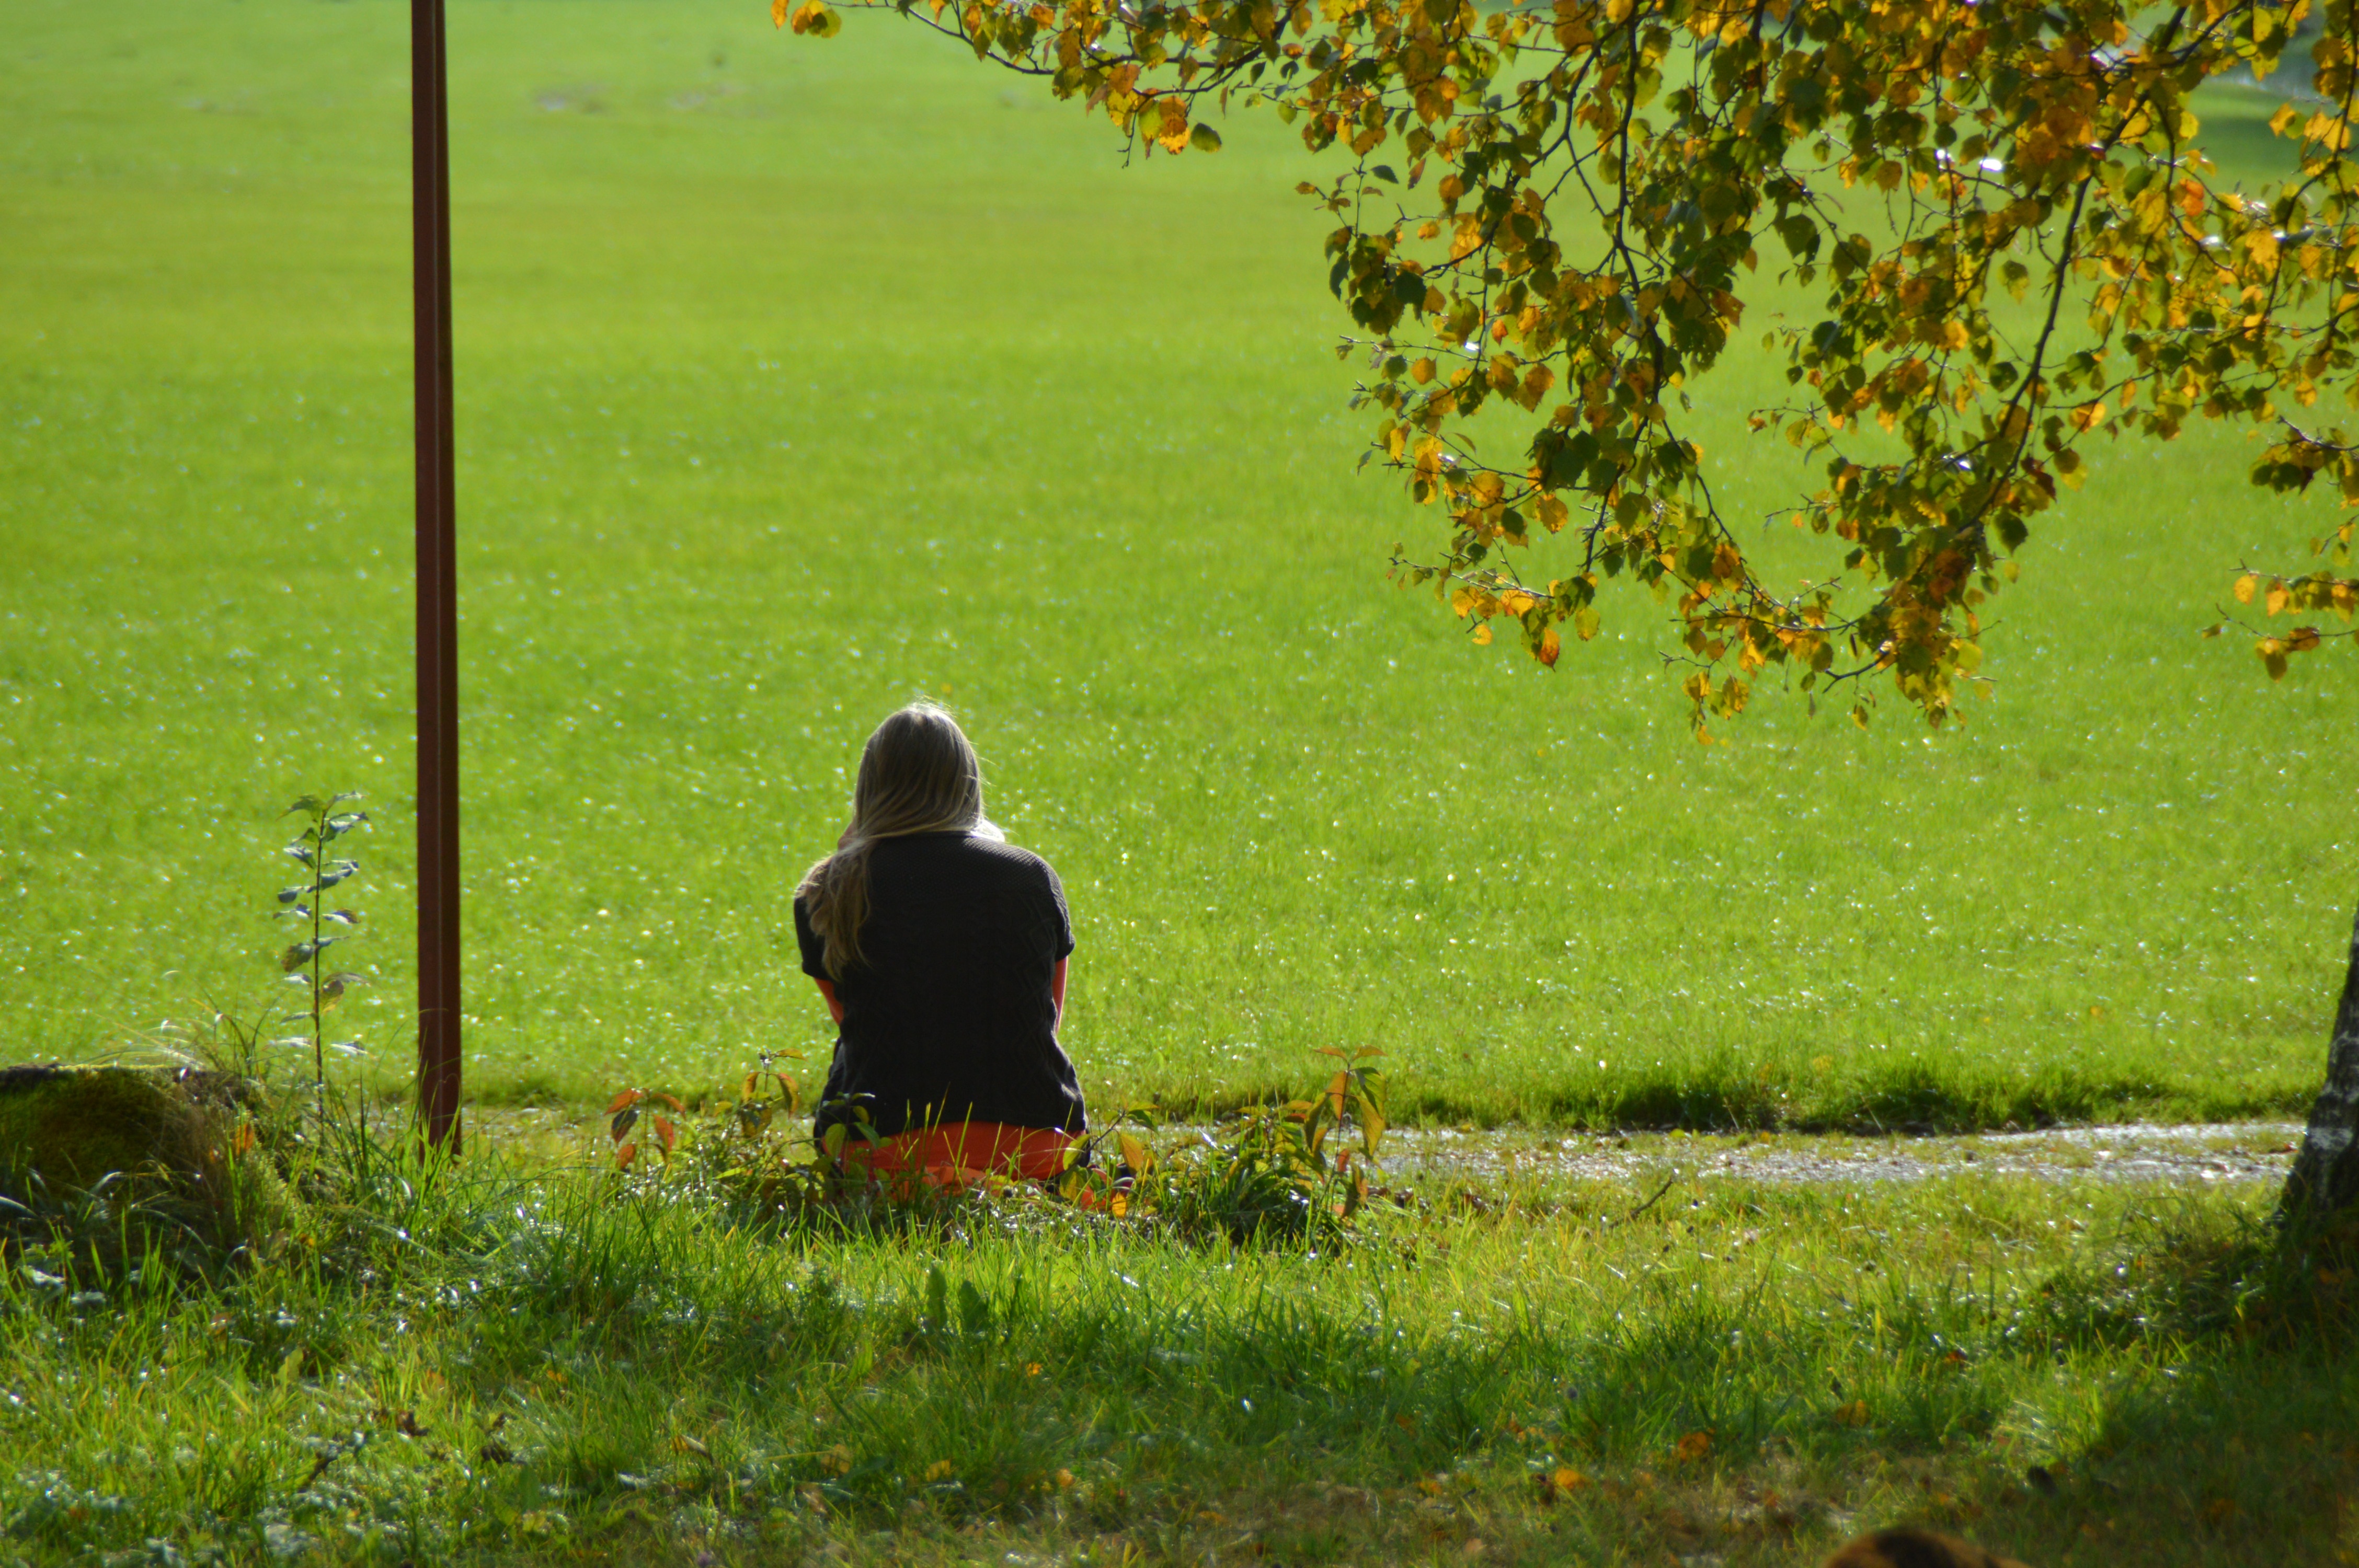
tree, grass, plant, woman, field, lawn, meadow, morning, flower, thinking, green, crop, autumn, soil, agriculture, grassland, wait, rural area